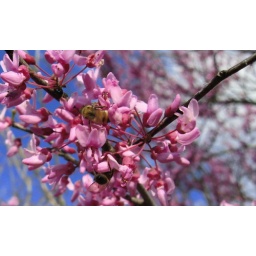
Find the bees in the red bud tree